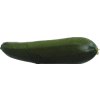
Label: green_zucchini